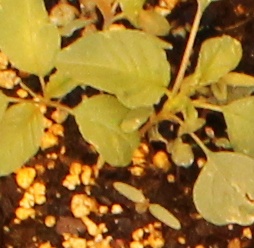
Label: Palmer Amaranth